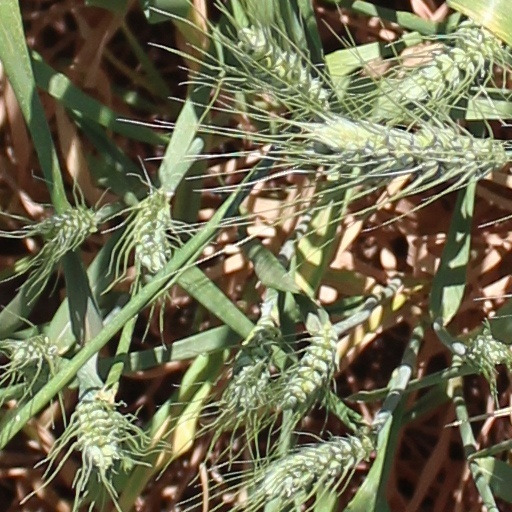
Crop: wheat